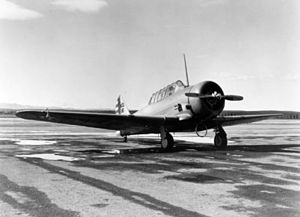
North American Aviation T-6 Texan / Varianter / BC Serien
En North American BC-1, cirka 1939.
North American Aviation T-6 Texan er et enmotors avanceret træningsfly som blev benyttet til at træne piloter fra United States Army Air Forces, United States Navy, Royal Air Force, og andre luftvåben fra det Britiske Commonwealth under 2. verdenskrig og indtil 1970'erne.